Gol Transportes Aéreos Flight 1907

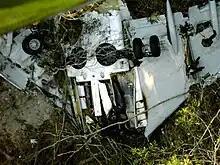
The wreckage of Flight 1907

On 29 September 2006, Gol Transportes Aéreos Flight 1907, a Boeing 737-800 on a scheduled domestic passenger flight from Manaus, Brazil, to Brasília and Rio de Janeiro, collided mid-air with an Embraer Legacy 600 business jet flying on an opposite heading over the Brazilian state of Mato Grosso. The winglet of the Legacy sliced off about half of the 737's left wing causing the 737 to break up and crash into an area of dense jungle, killing all 154 passengers and crew on board. Despite sustaining serious damage to its left wing and tail, the Legacy landed with its seven occupants uninjured.